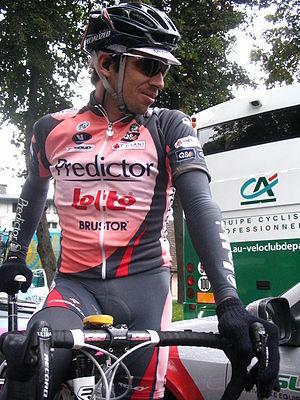
Dario David Cioni est un coureur cycliste italien, professionnel de 2000 à 2011. Il est actuellement directeur sportif de l'équipe Ineos.